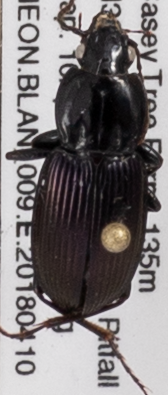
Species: Pterostichus trinarius
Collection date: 2018-04-10
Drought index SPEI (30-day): -0.17
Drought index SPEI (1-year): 0.1
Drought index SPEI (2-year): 0.1